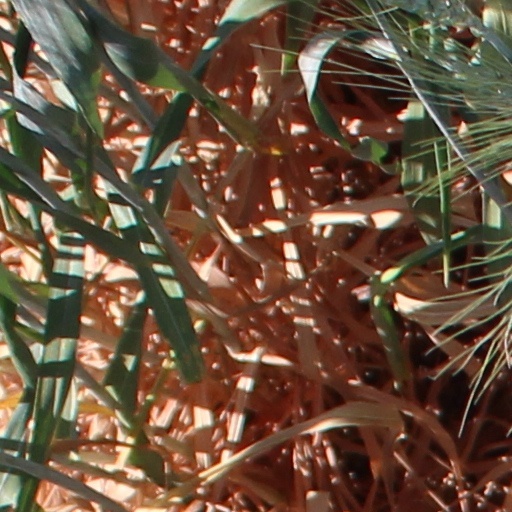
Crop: wheat